Terminal deoxynucleotidyl transferase

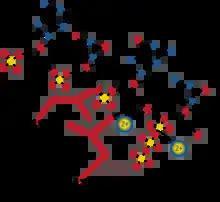

Similar to many polymerases, the catalytic site of TdT has two divalent cations in its palm domain that assist in nucleotide binding, help lower the pK of the 3'-OH group and ultimately facilitate the departure of the resultant pyrophosphate by-product.